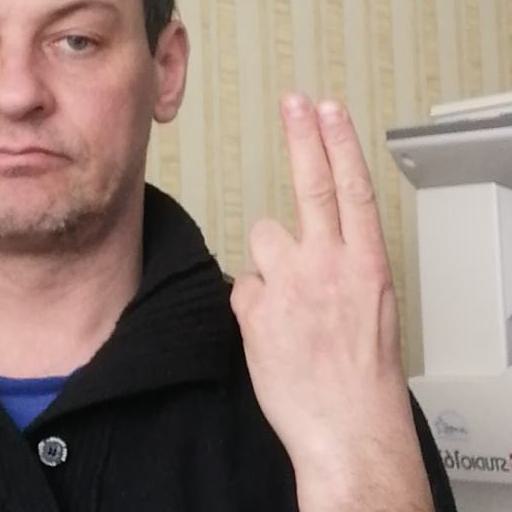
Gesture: two_up_inverted